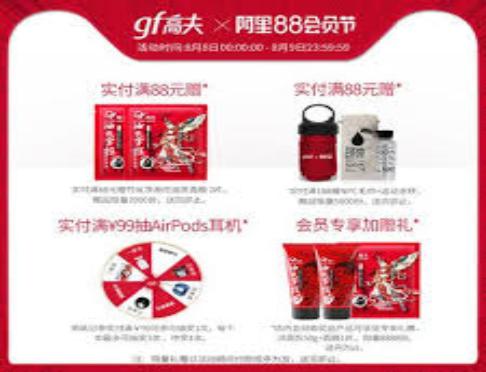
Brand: GF
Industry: Necessities